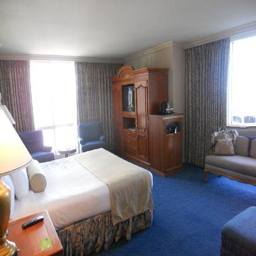
room is like petite suite